Palatine German Frame House

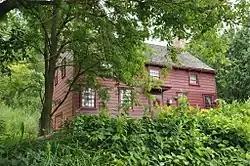

Palatine German Frame House is a historic home located at Herkimer in Herkimer County, New York. It is a -story, rectangular, gable-roofed, heavy timber-frame building, five bays wide and two bays deep. It measures approximately 39 feet by 23 feet. It was built after the middle of the 18th century.